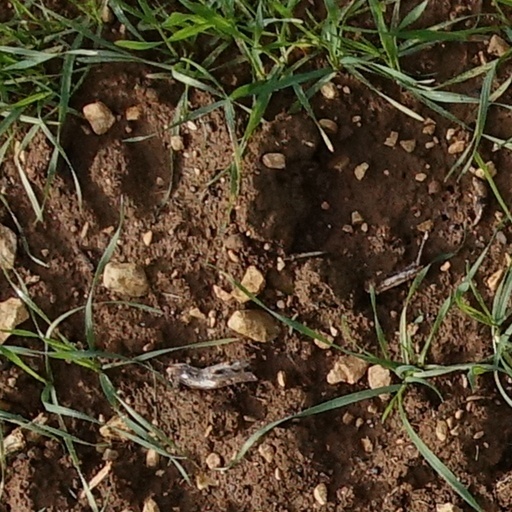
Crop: wheat